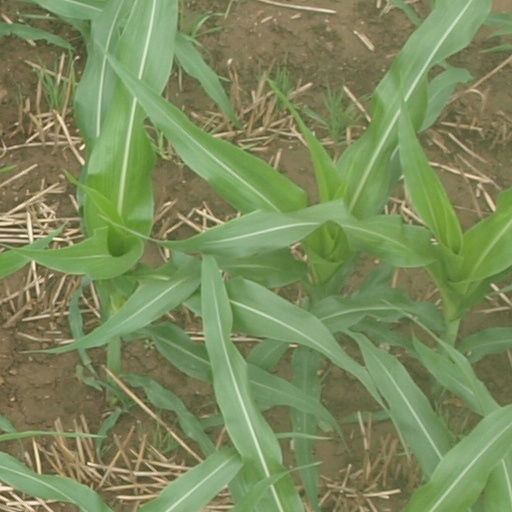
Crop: maize; corn